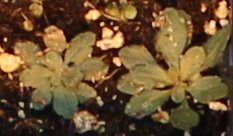
Label: Horseweed